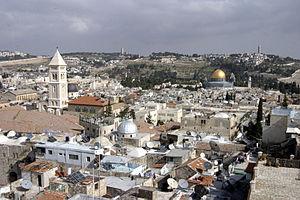
La vieille ville de Jérusalem est constituée de quatre quartiers qui sont entourés dans leur ensemble par les murailles de Jérusalem. Sa surface totale ne dépasse pas 0,86 km².
La Convention du patrimoine national, menée par l'Organisation des Nations unies pour l’éducation, la science et la culture désigne, en 1972, tous les sites du patrimoine mondial. D'après l'article 11.4 de la convention, l'UNESCO, ainsi que le Comité du patrimoine mondial, peuvent citer chaque lieu dans lequel des opérations majeures doivent être effectuées sur une Liste du patrimoine mondial en péril. Cette liste a été conçue pour informer la communauté internationale des conditions menaçant les caractéristiques mêmes qui ont permis l'inscription d'un bien et pour encourager des mesures correctives.